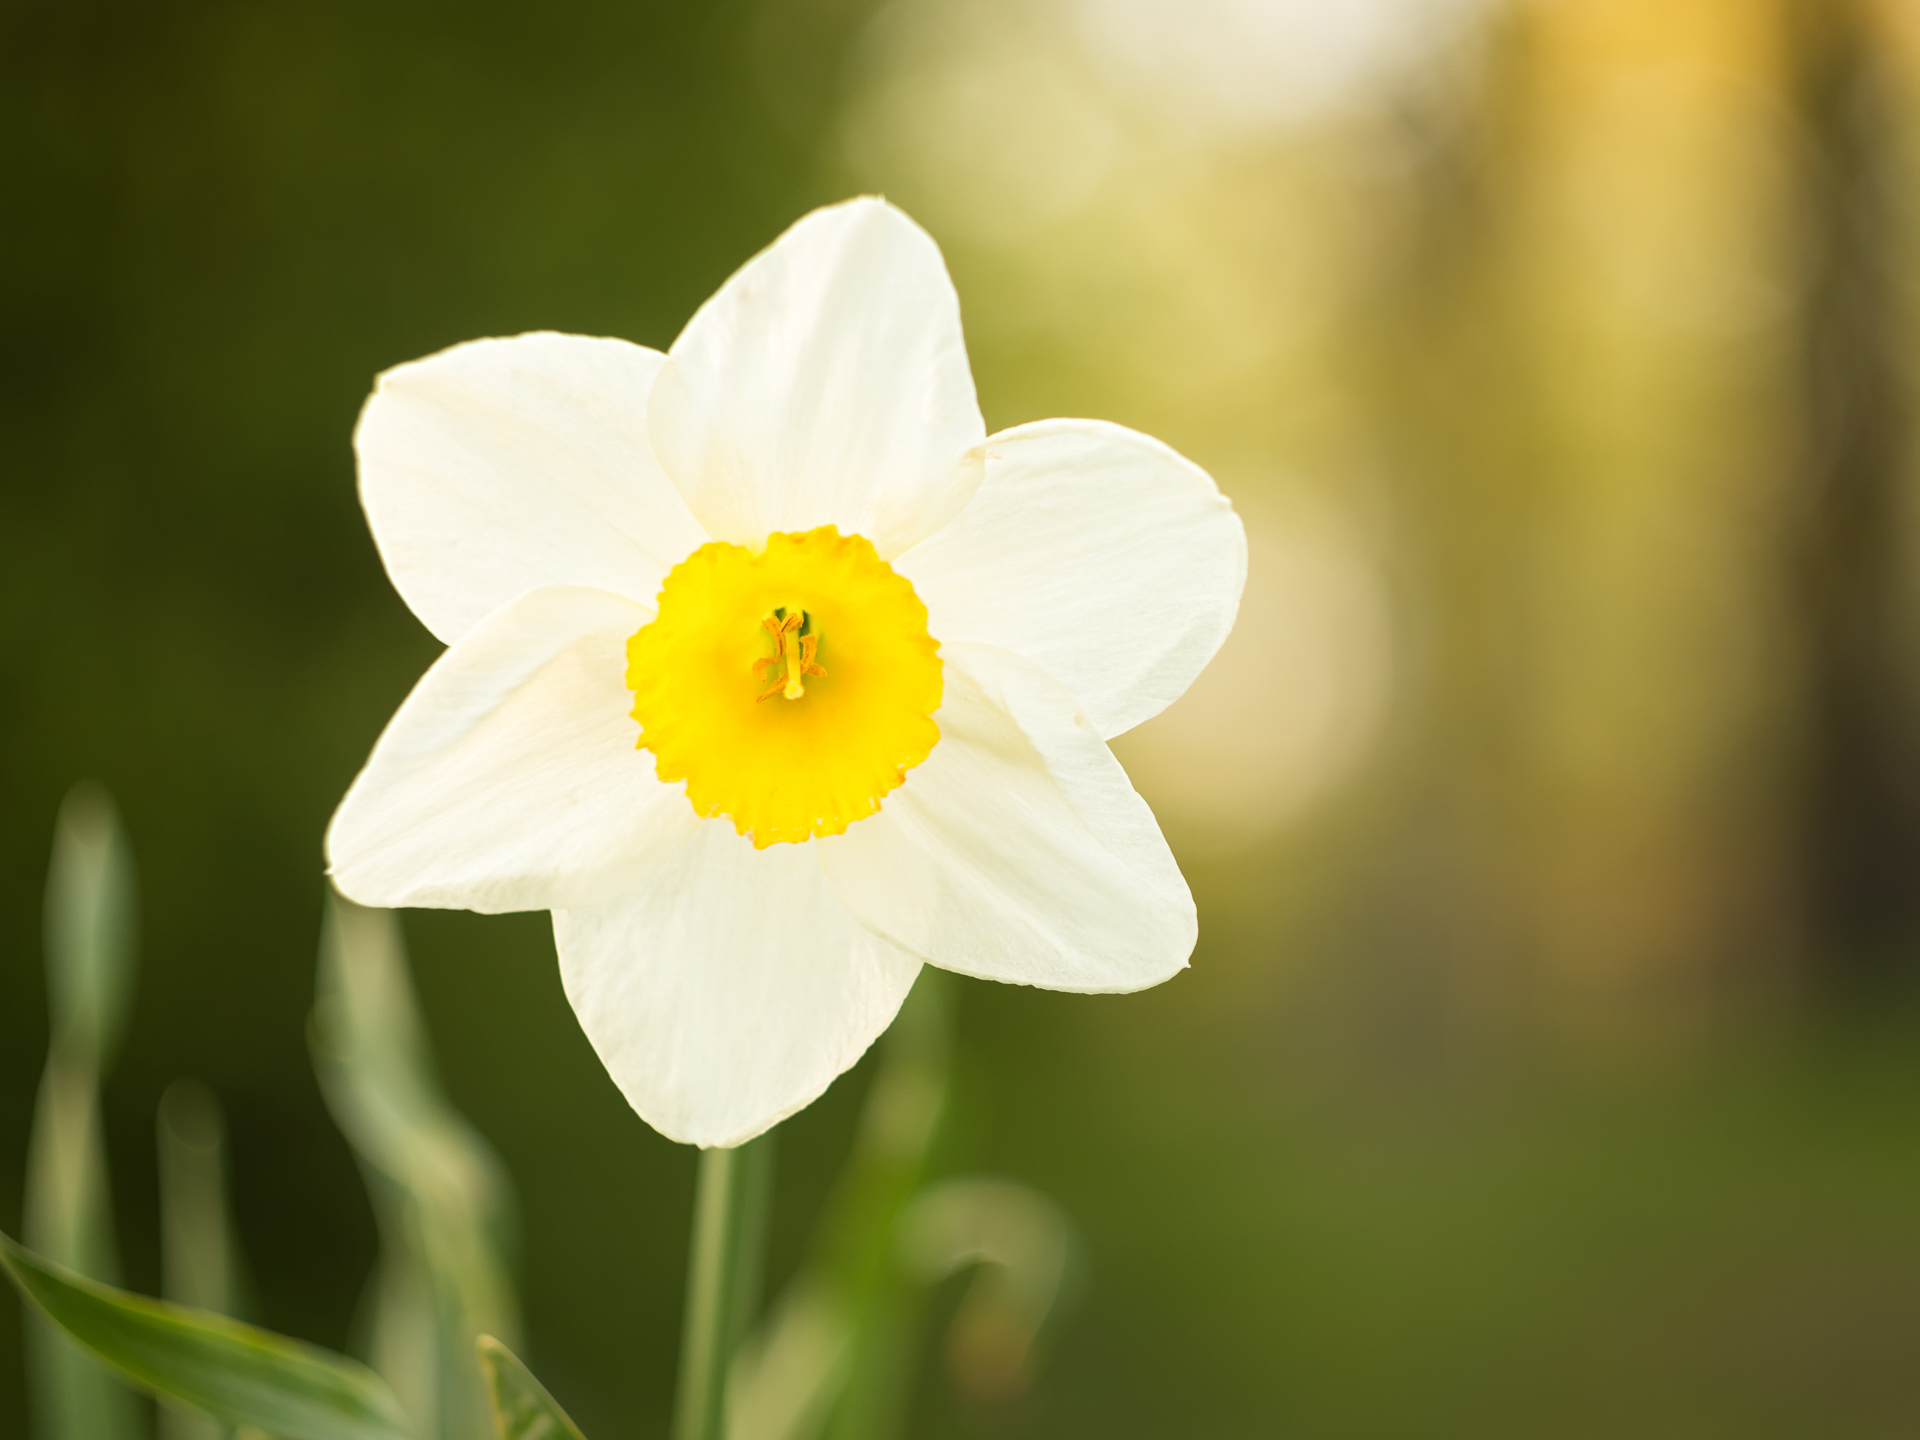
blossom, bokeh, plant, flower, petal, spring, botany, yellow, daffodil, flora, wildflower, close up, narcissus, dof, blume, pflanze, helios, apeach, anjapietsch, mftm43lumixpanasonic, microfourthird, helios442, panasoniclumixg5, fr hling, macro photography, narzisse, flowering plant, plant stem, land plant